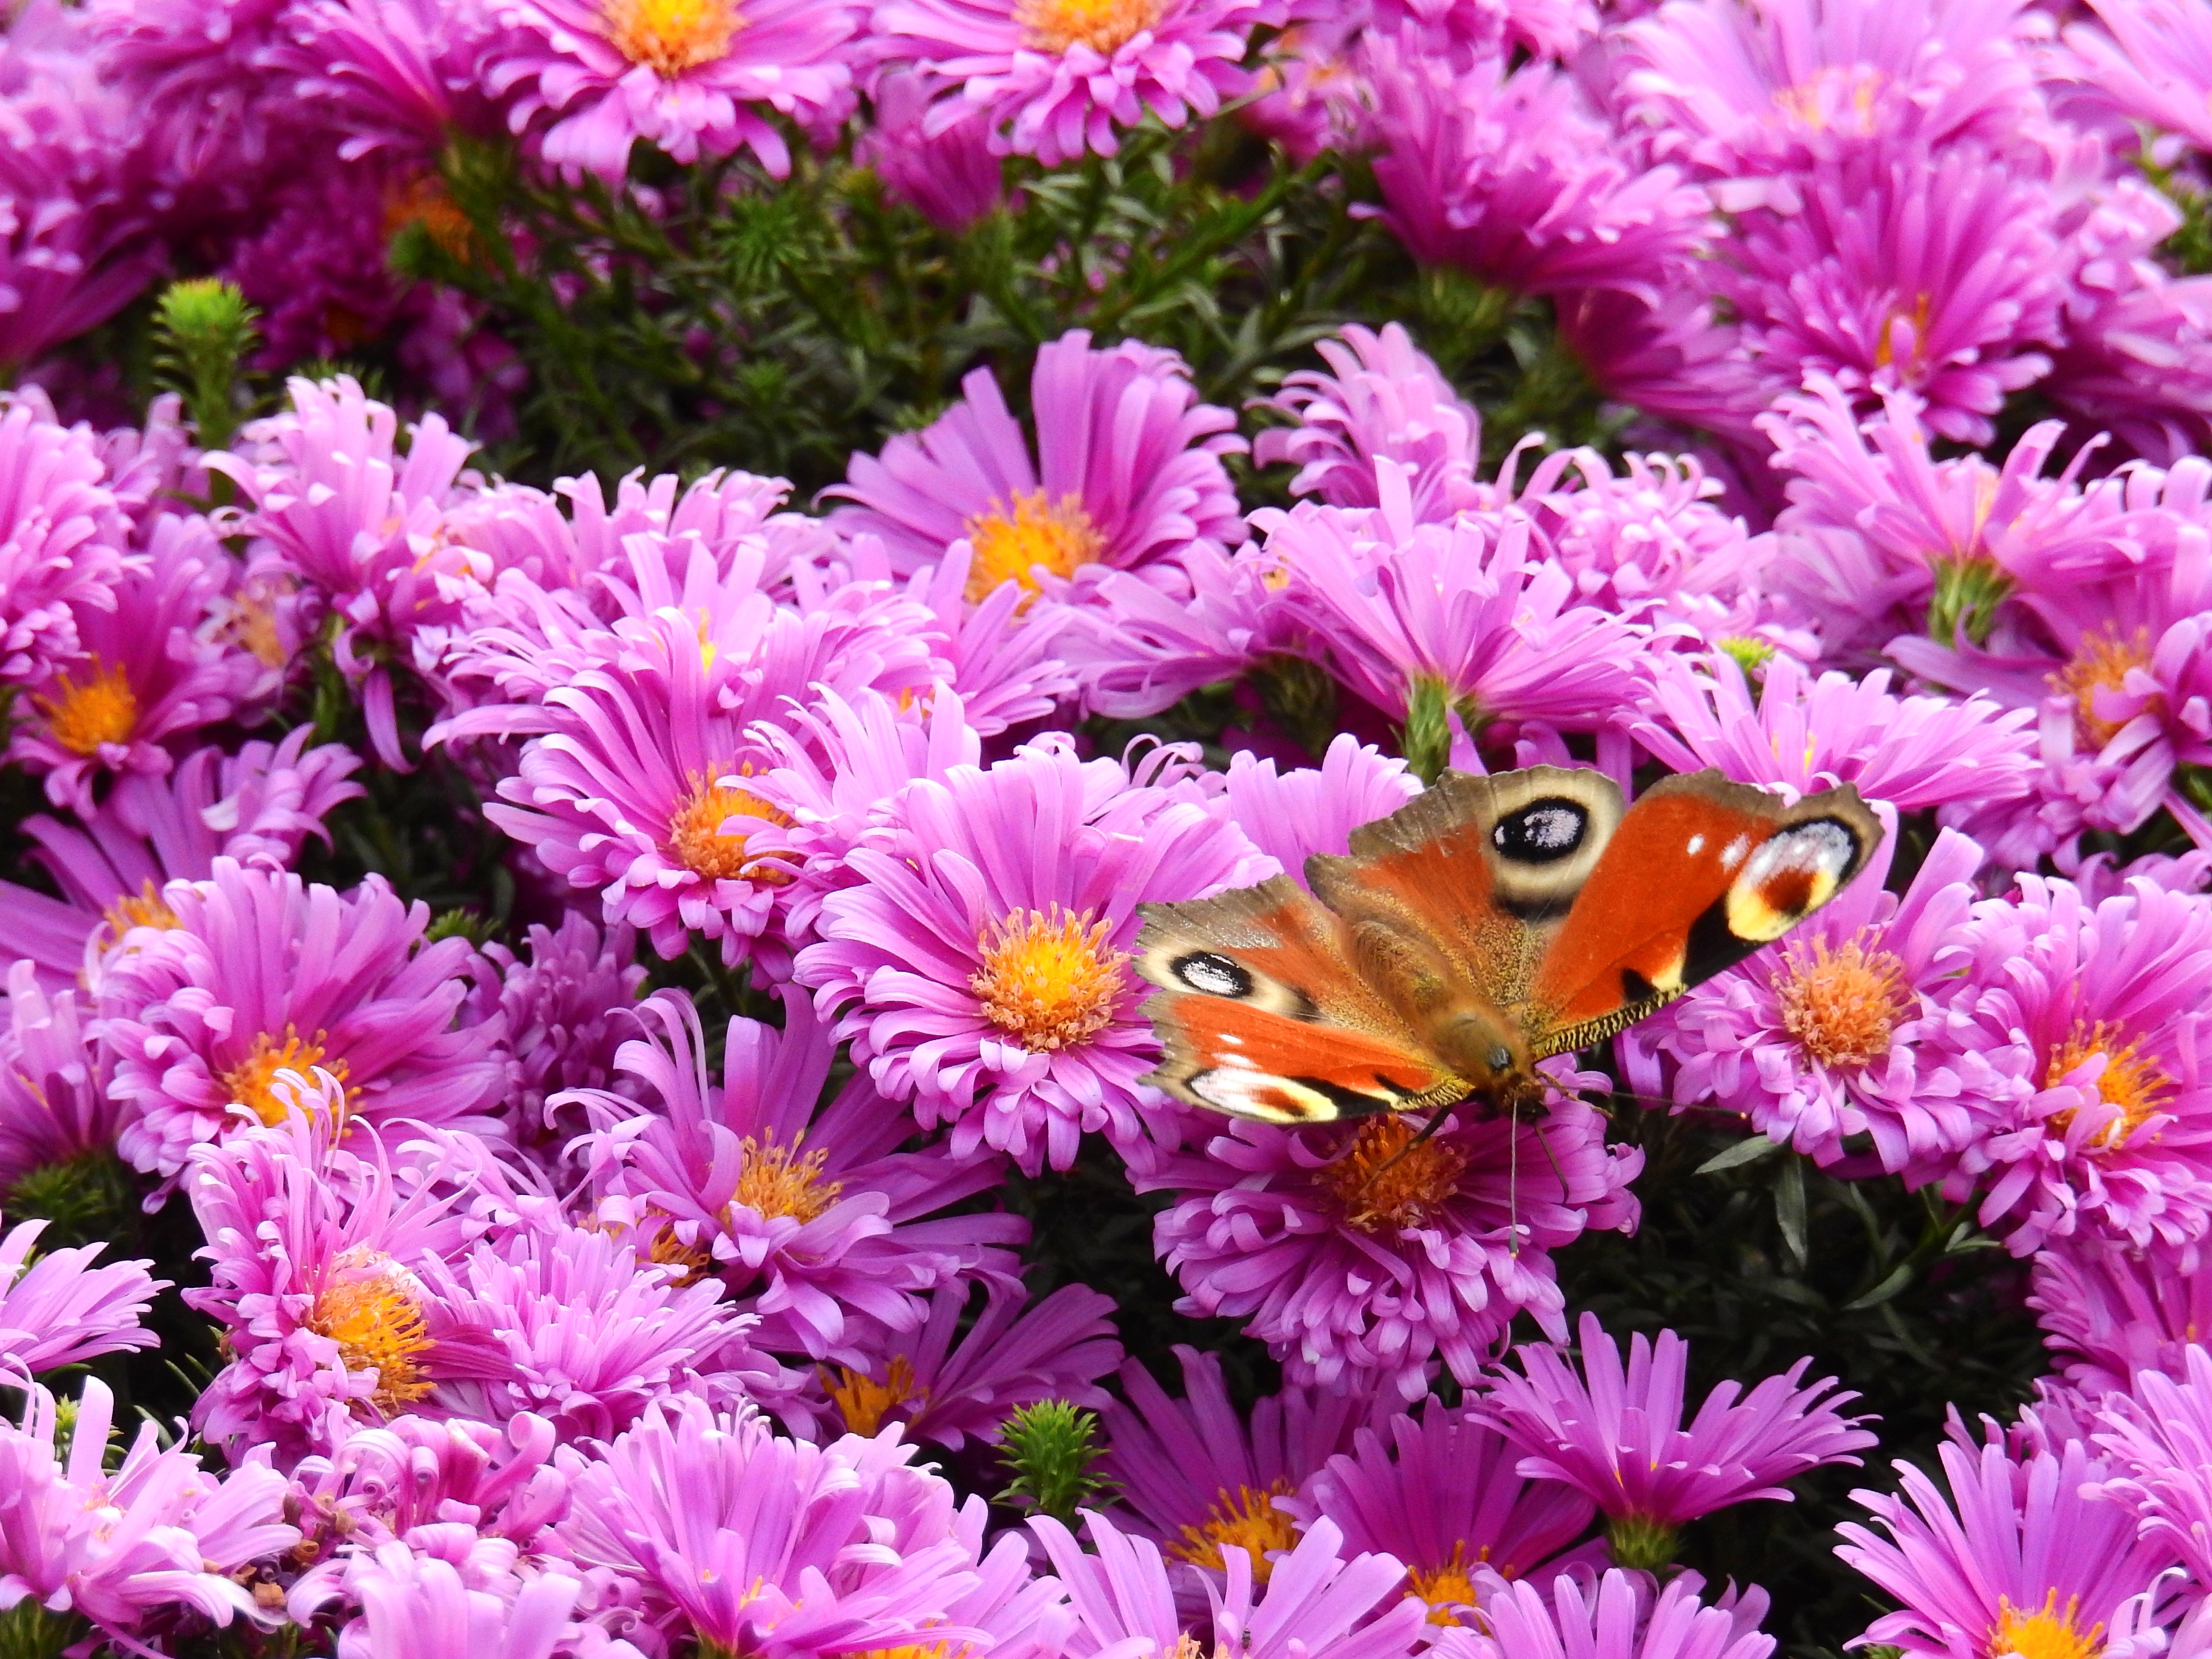
nature, plant, flower, purple, petal, insect, butterfly, flora, map, peacock, flowers, background, aster, postcard, floristry, flowering plant, daisy family, flower bouquet, annual plant, land plant, marguerite daisy, chrysanths, ice plant family, dorotheanthus bellidiformis